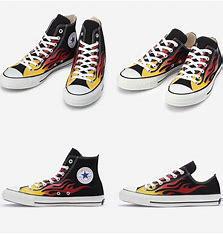
Brand: Converse
Model: 100